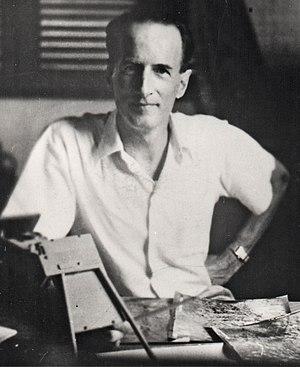
Boris Schuberth dit Choubert (1906-1983) en Guyane (vers 1950).
Boris Schuberth, dit Boris Choubert, né en 1906 à Saint-Pétersbourg et mort le 3 décembre 1983 à Nice, est un géologue français. Adepte de la théorie de Wegener, il est le premier à avoir reconstitué avec précision l'agencement des masses continentales de l'Afrique, de l'Amérique, de l'Europe et du Groenland antérieur à la fragmentation de la Pangée, trente ans avant l'article généralement crédité pour cette découverte.